Fred Rich

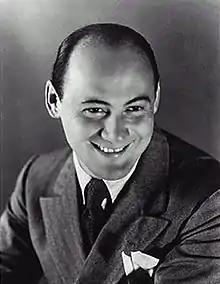

Frederic Efrem Rich (January 31, 1898 – September 8, 1956) was a Polish-born American bandleader and composer who was active from the 1920s to the 1950s. Among the musicians in his band were the Dorsey Brothers, Joe Venuti, Bunny Berigan, and Benny Goodman. In the early 1930s, Elmer Feldkamp was one of his vocalists.